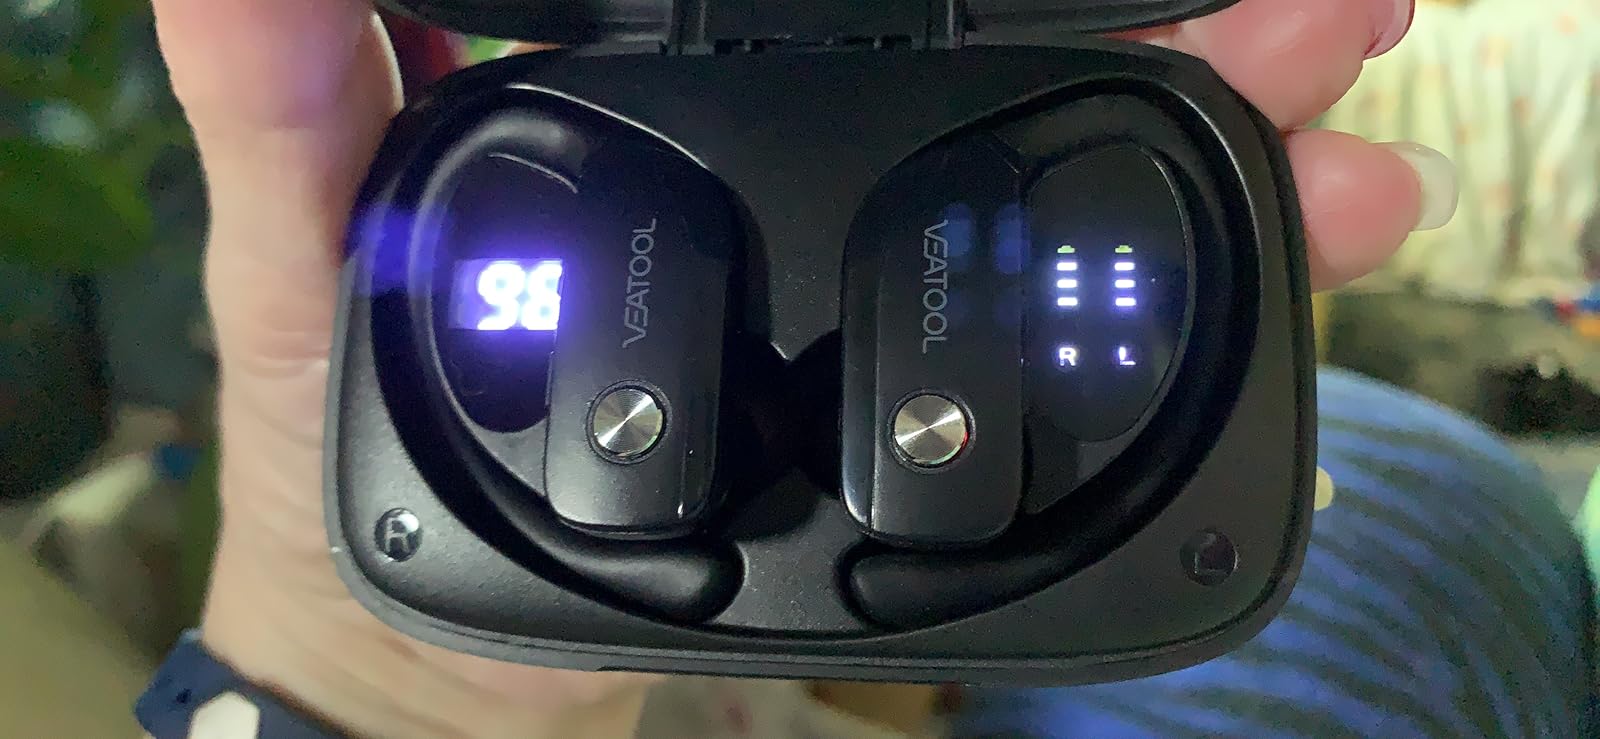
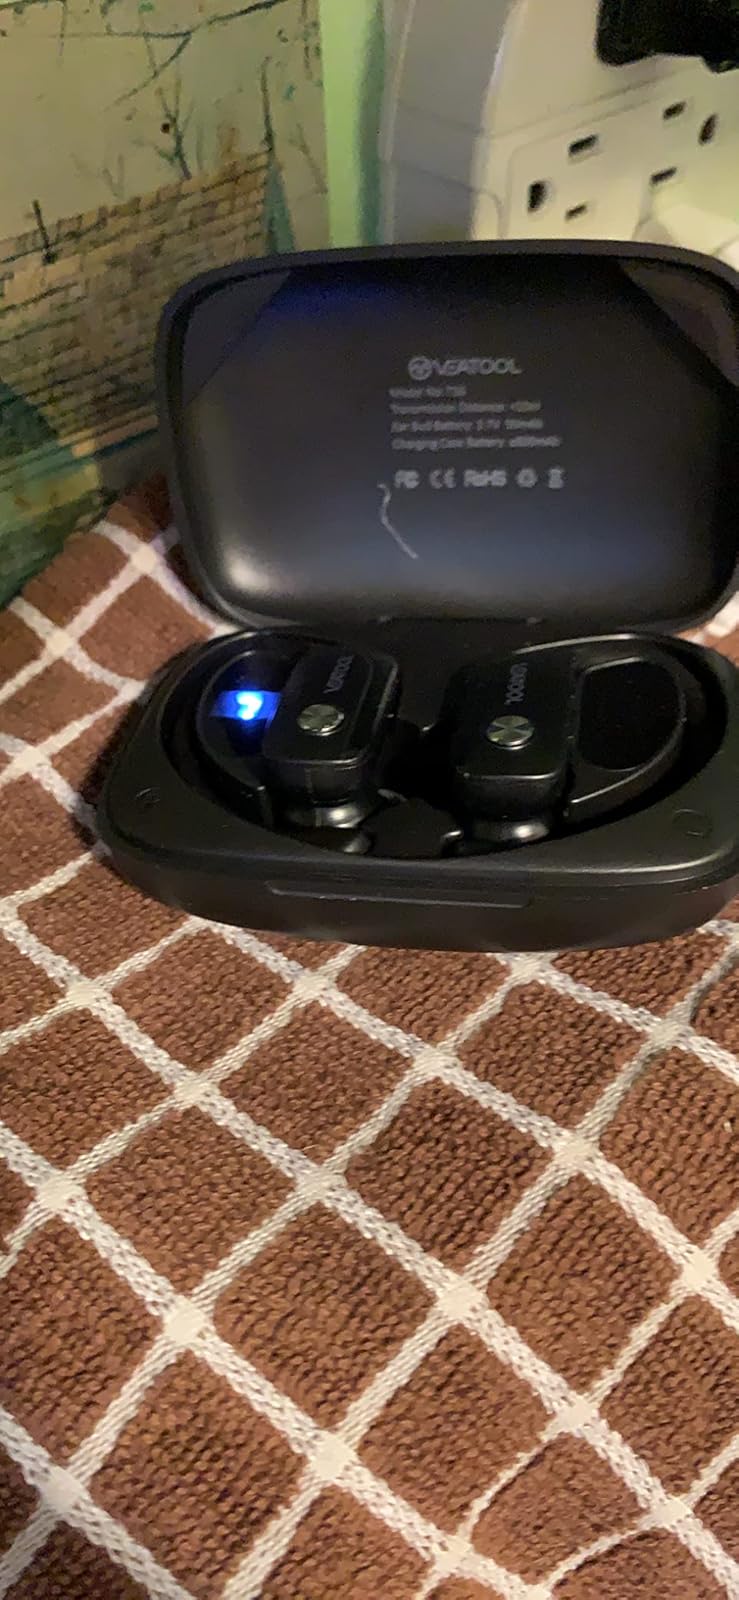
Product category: earbuds
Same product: yes